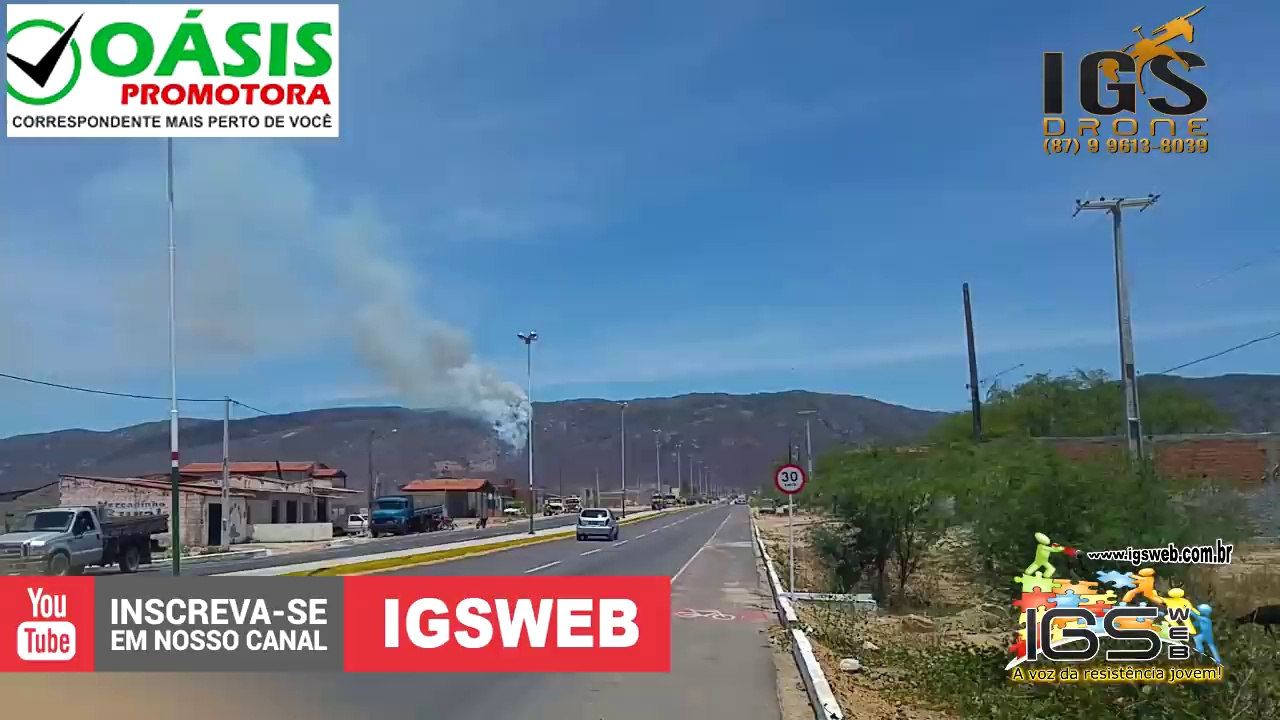
Fire: no
Smoke: yes